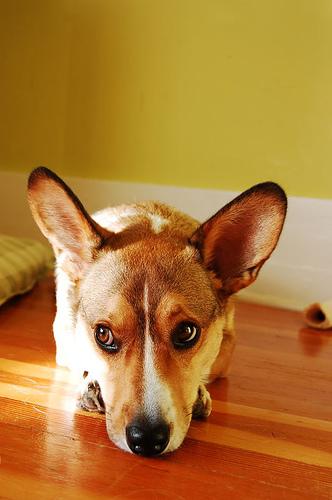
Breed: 2909-n000116-Cardigan